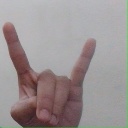
अक्षर: श